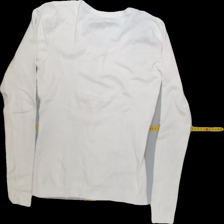
View: back
Type: Cardigan
Category: Ladies
Brand: Not Applicable
Colors: White
Material: 100%viscose
Pattern: Plain
Cut: Regular
Season: All
Trend: No trend
Stains: Yes
Price range: <50
Recommended usage: Export